Siae Microelettronica

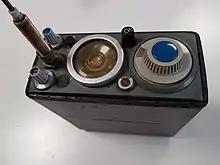
75 MHz vehicular transceiver supplied to the traffic police from the '70s.

The employees were about a hundred though the company still remained a family-run business led by the founder and a tight board of managers through the 1970s. Computer-aided design of electronic circuits was approached and exploited to improve yield and reduce the design time especially for the critical high-frequency sections.